Ray Ho

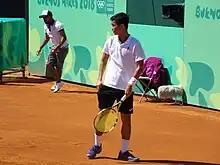
Ho at the 2018 Summer Youth Olympics

Ray Ho (born 13 February 2000) is a Taiwanese tennis player who specializes in doubles. He has a career high doubles ranking of No.86 on July 2025. He also has a career high singles ranking of No. 715 achieved on 18 July 2022.